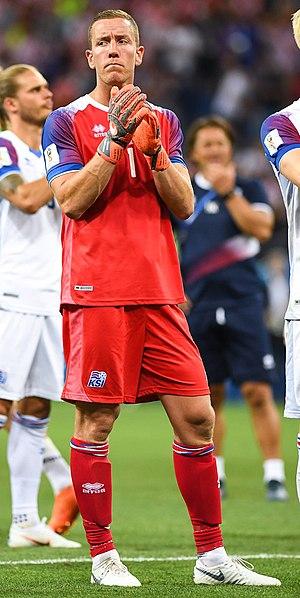
Hannes Þór Halldórsson, né le 27 avril 1984, est un footballeur international islandais qui joue au poste de gardien de but pour le club islandais du Valur Reykjavik.